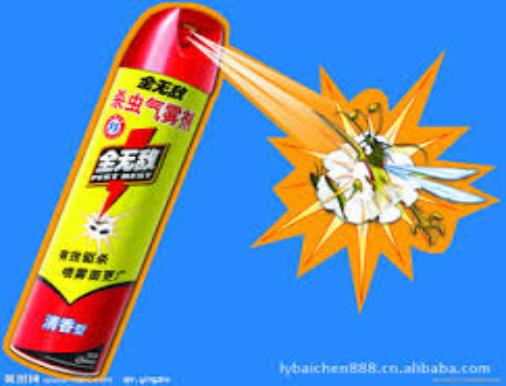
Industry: Necessities